Pet Shop Boys

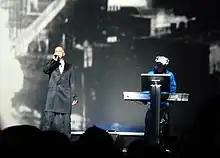
Performing in 2007

Pet Shop Boys began 2006 remixing Madonna's single "Sorry", for release in February. The single reached number one in the UK and the Pet Shop Boys remix included new backing vocals performed by Tennant. Madonna subsequently used the Pet Shop Boys remix, including Tennant's vocals, on her 2006 Confessions Tour.